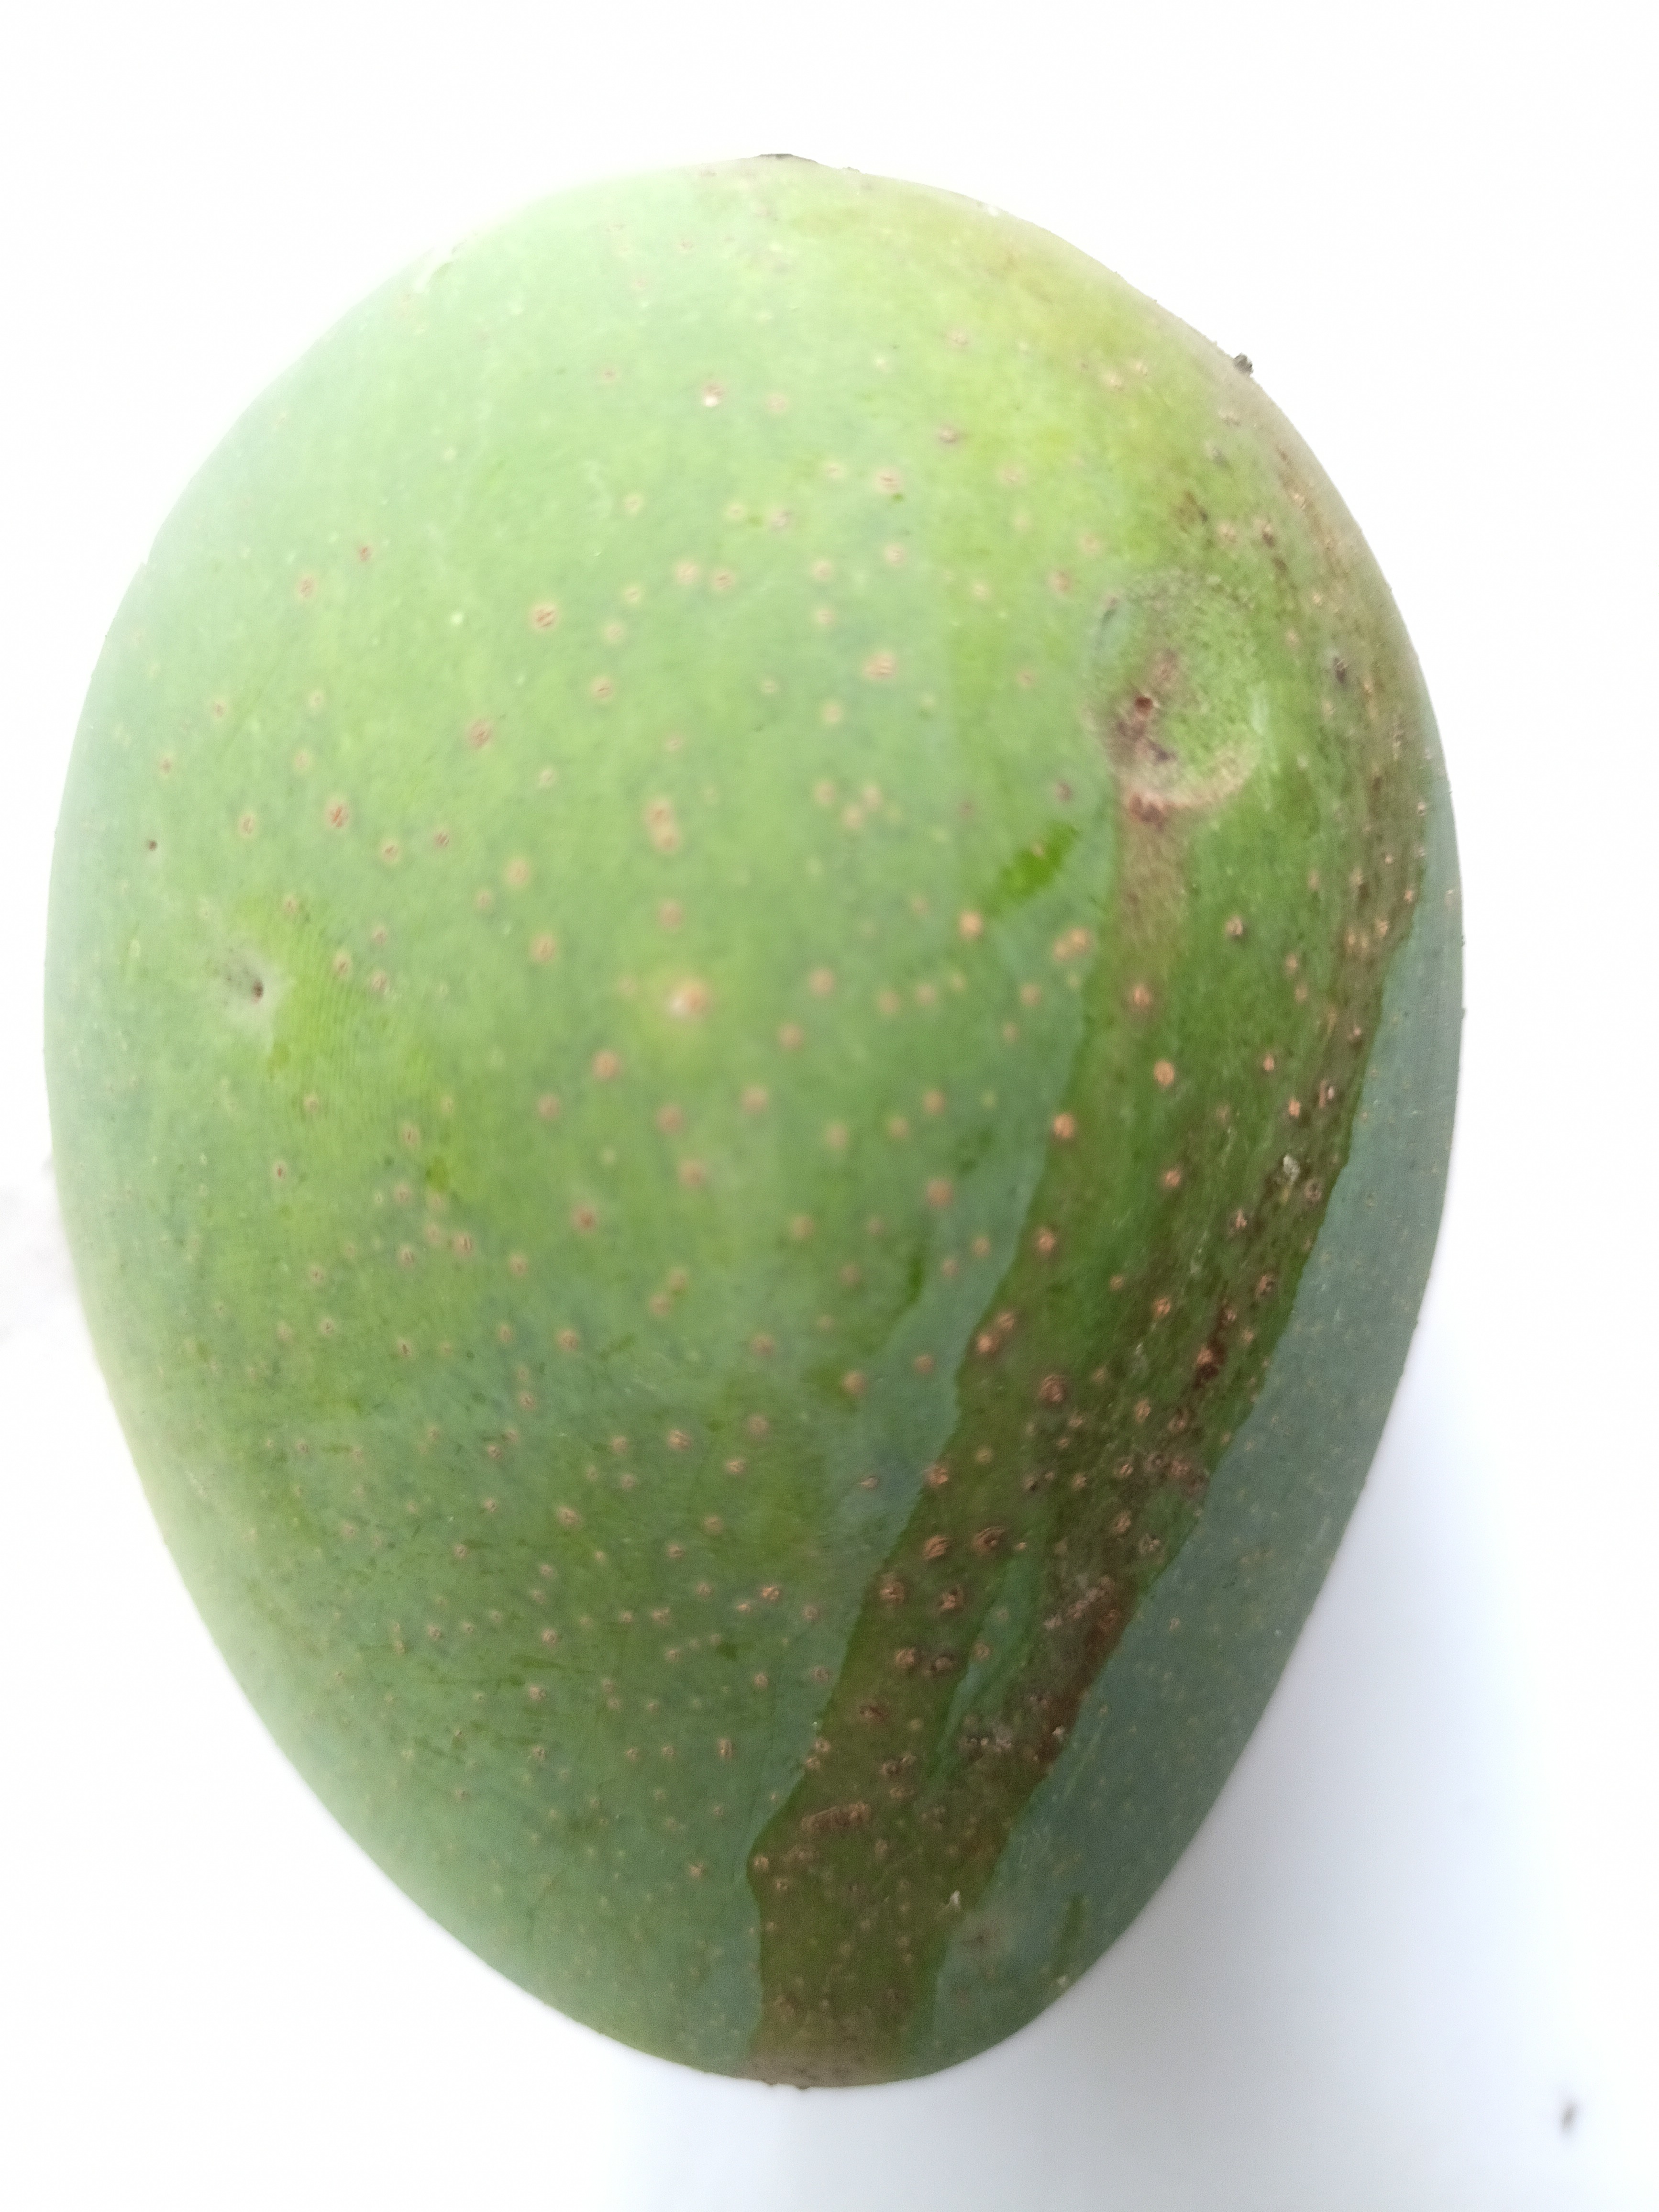
Mango variety: Khrishapat